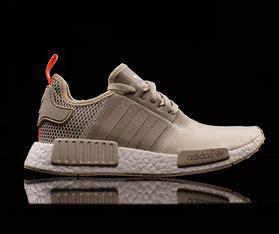
Brand: Adidas
Model: NMD Sale